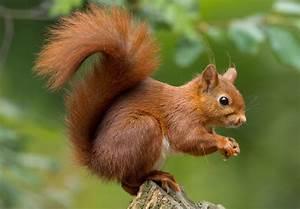
squirrel